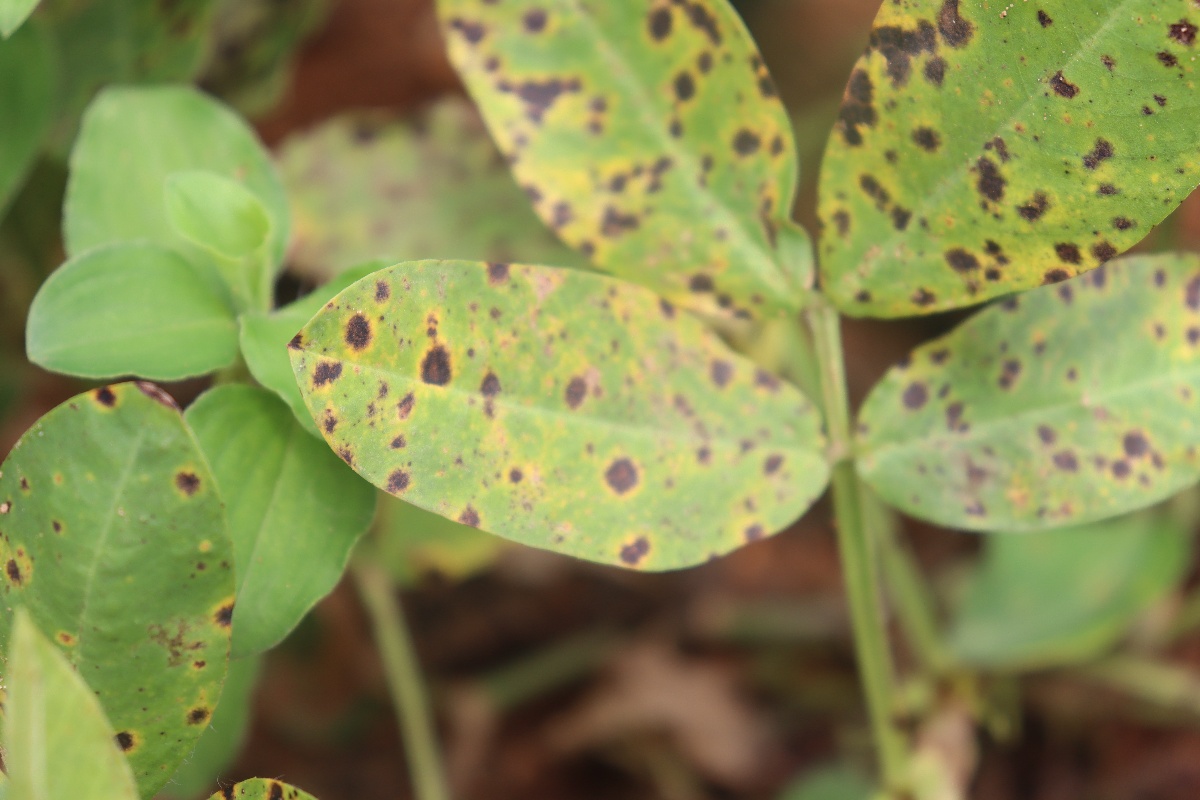
Label: late leaf spot